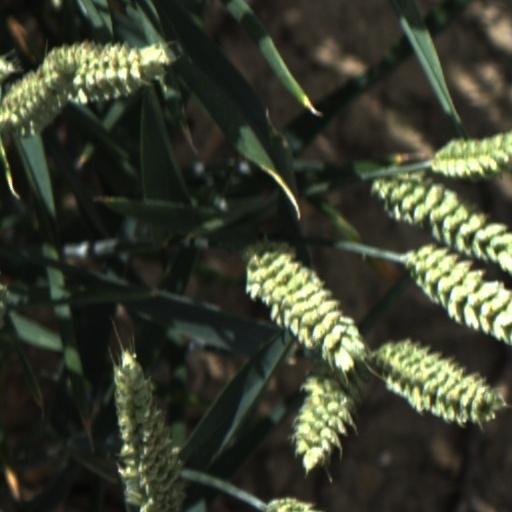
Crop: wheat